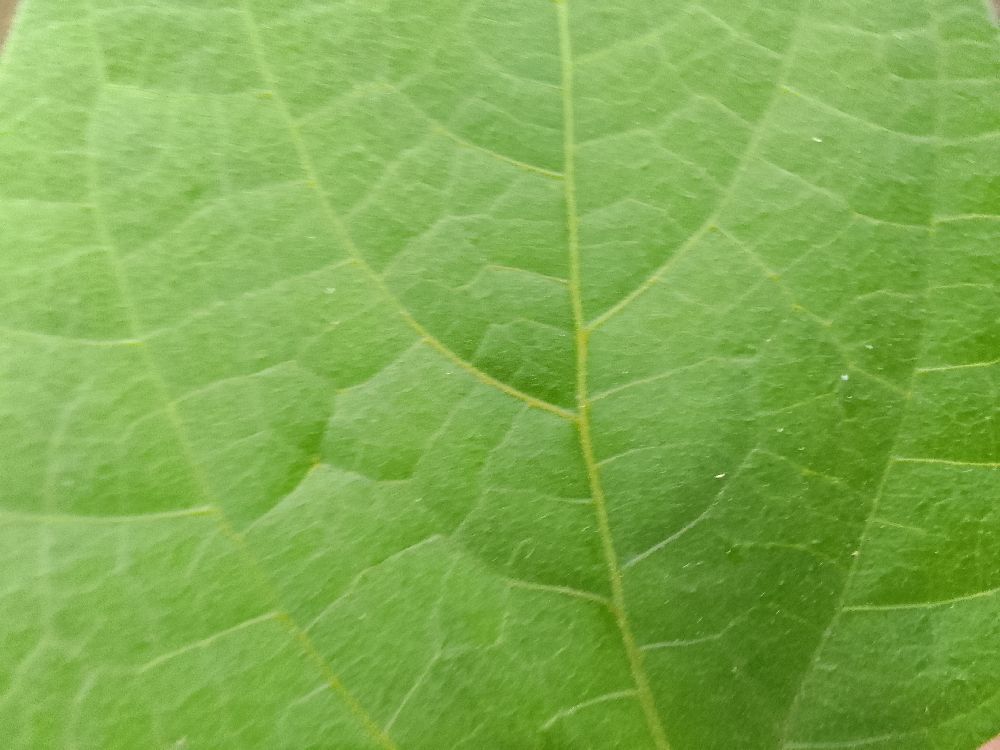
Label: healthy